Variant Creutzfeldt–Jakob disease

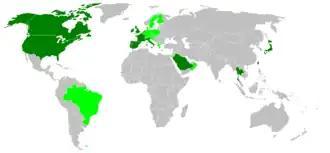
Dark green areas are countries that have confirmed human cases of variant Creutzfeldt–Jakob disease and light green are countries that have bovine spongiform encephalopathy cases

"The Lancet" in 2006 suggested that it may take more than 50 years for vCJD to develop, from their studies of kuru, a similar disease in Papua New Guinea. The reasoning behind the claim is that kuru was possibly transmitted through cannibalism in Papua New Guinea when family members would eat the body of a dead relative as a sign of mourning. In the 1950s, cannibalism was banned in Papua New Guinea.